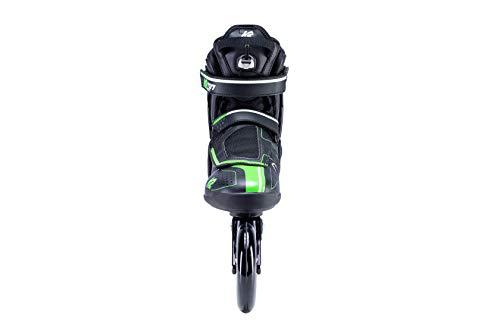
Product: K2 Skate Men's MOD 110 Inline Skate
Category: Sports & Outdoors | Outdoor Recreation | Skates, Skateboards & Scooters | Inline & Roller Skating | Inline Skates
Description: Great Condition.
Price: $329.14
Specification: Product Dimensions:         24.4 x 15 x 5.4 inches    |Shipping Weight: 39.6 pounds (View shipping rates and policies)|ASIN: B07Y2R1YQ9|Item model number: I200202701